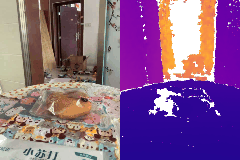
Label: donut